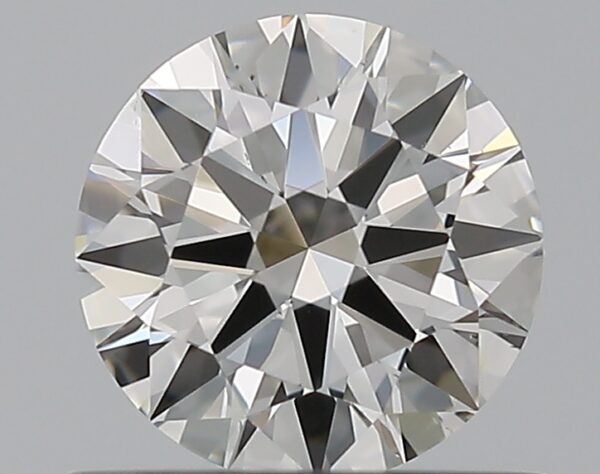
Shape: round
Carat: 0.65
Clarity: VS2
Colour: G
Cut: EX
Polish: EX
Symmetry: EX
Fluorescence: N
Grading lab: GIA
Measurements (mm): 5.59 x 5.62 x 3.34